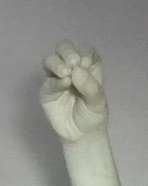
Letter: ha